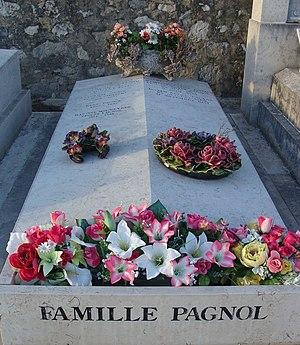
La tombe nommée ""Famille Pagnol"", au cimetière de la Treille, n'est pas la tombe de Marcel Pagnol, située ailleurs dans le même cimetière."
Le cimetière de la Treille est un cimetière situé dans le 11e arrondissement de Marseille, au pied du village de la Treille.
Paul Maurice Pagnol, né le 28 avril 1898 à Saint-Loup et mort le 28 juillet 1932 à Courtrai, est le frère cadet de l'écrivain Marcel Pagnol et l'une des figures centrales des Souvenirs d'enfance de ce dernier.